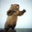
Label: bear